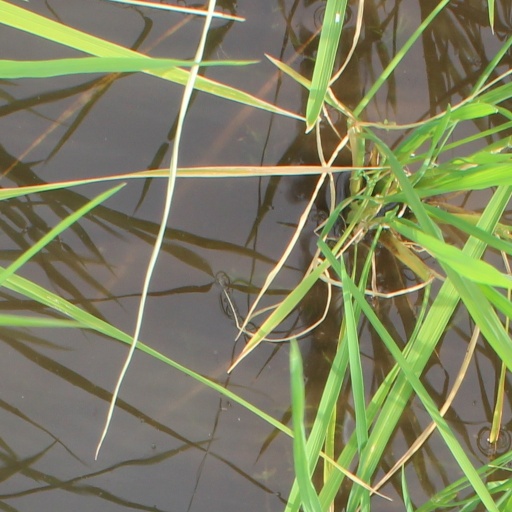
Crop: rice